Joaquín Rocha

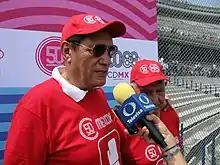
Joaquín Rocha (2018)

Joaquín Rocha Herrera (born August 16, 1944, in Mexico City) is a Mexican former Olympic heavyweight boxer.